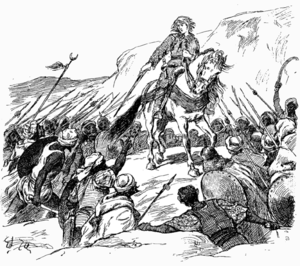
Dessin de Édouard Zier représentant le chevalier Vivien lors de la bataille d'Aliscans, illustrant le livre Futurs Chevaliers de Noémi Balleyguier"
Aliscans, ou Aleschans selon les manuscrits, est une chanson de geste de la fin du XIIᵉ siècle écrite en ancien picard et rattachée au cycle de Guillaume d'Orange à l'intérieur de la Matière de France. Elle a pour thème central une terrible bataille qui se déroule dans un lieu appelé « Aliscans », situé dans le sud de la France, entre les armées chrétiennes et sarrasines. Son personnage principal est Guillaume d'Orange, inspiré du véritable Guillaume de Gellone, comte de Toulouse né vers 750/755 et mort vers 814.